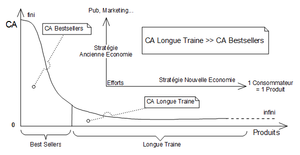
Pour la Nouvelle Economie
La nouvelle économie désigne l'économie engendrée par la troisième révolution industrielle à partir des années 1990, par la convergence des technologies de l'information et des communications s'appuyant sur les ordinateurs fonctionnant avec des logiciels et communiquant sur les réseaux web et internet de pair à pair ou de clients à serveurs, alliés à des capteurs pour former le big-data nourrissant l'Intelligence artificielle.